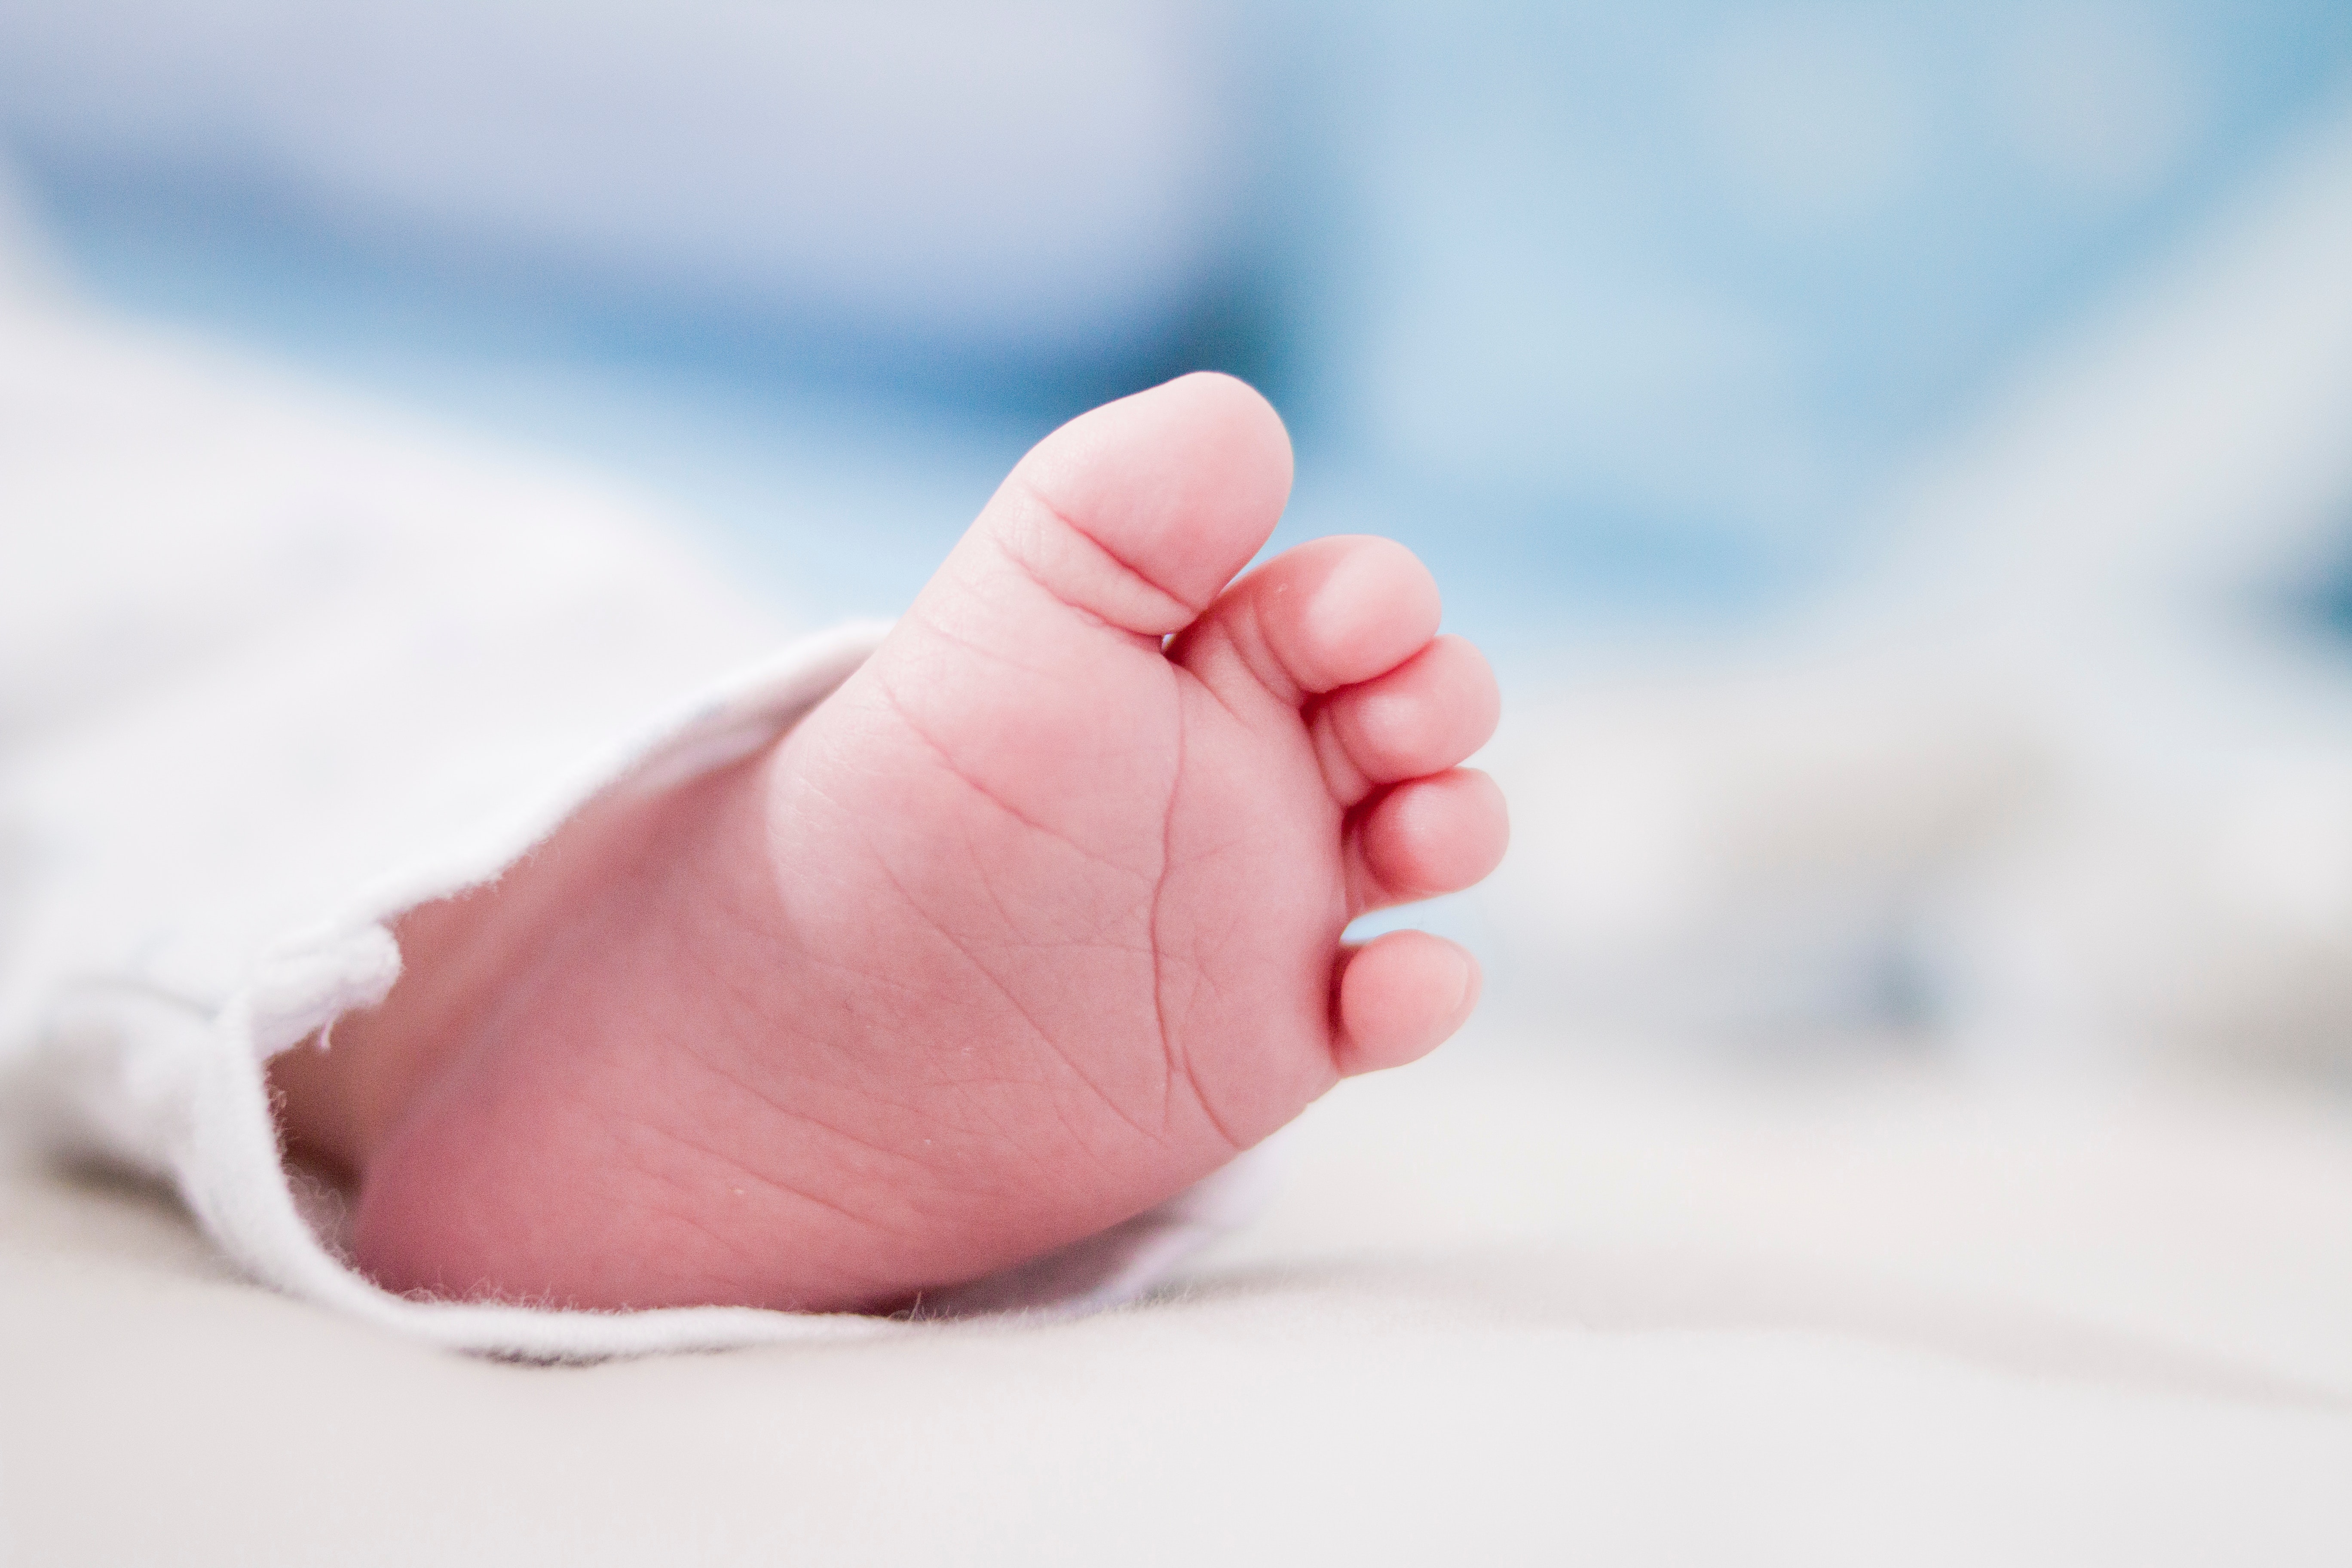
foot, child, pink, leg, baby, toe, skin, sole, barefoot, hand, finger, close up, human body, human leg, nail, toddler, thumb, photography